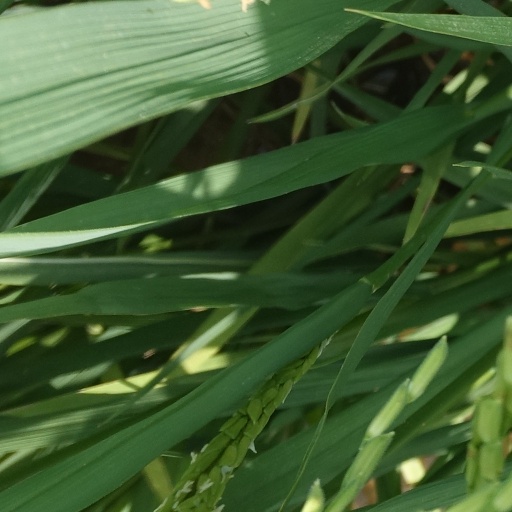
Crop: rice